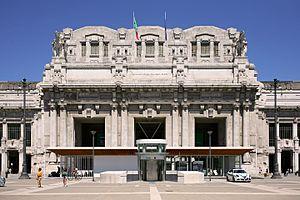
La gare de Milan-Centrale, est une gare ferroviaire italienne, située place Duca d'Aosta, au centre de la ville de Milan, capitale de la région de Lombardie.